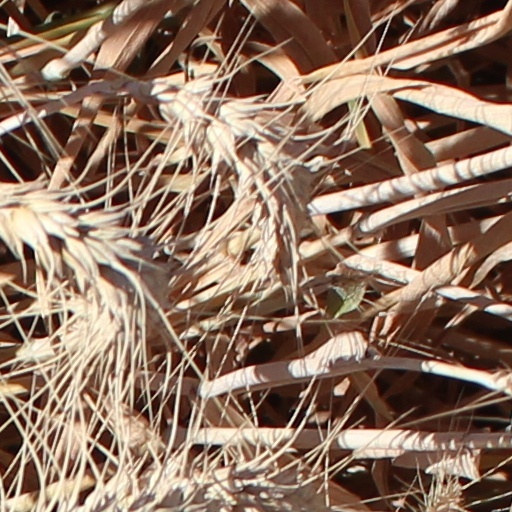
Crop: wheat